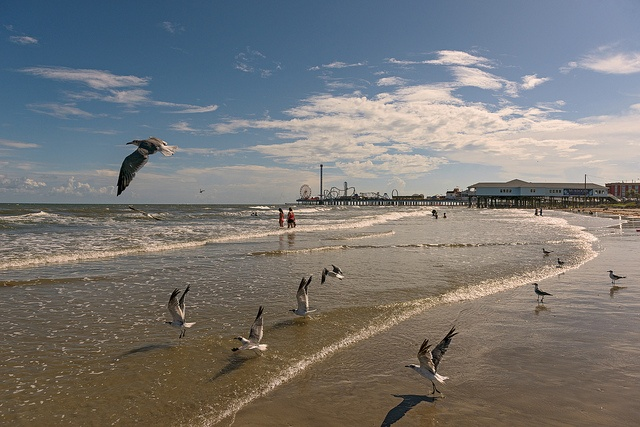
A view of a bunch of seagulls flying around the beach,
A group of birds flying in the air above the water.
a bunch of birds are standing on the beach
some seagulls people water a pier and some buildings
a few birds that are on a beach